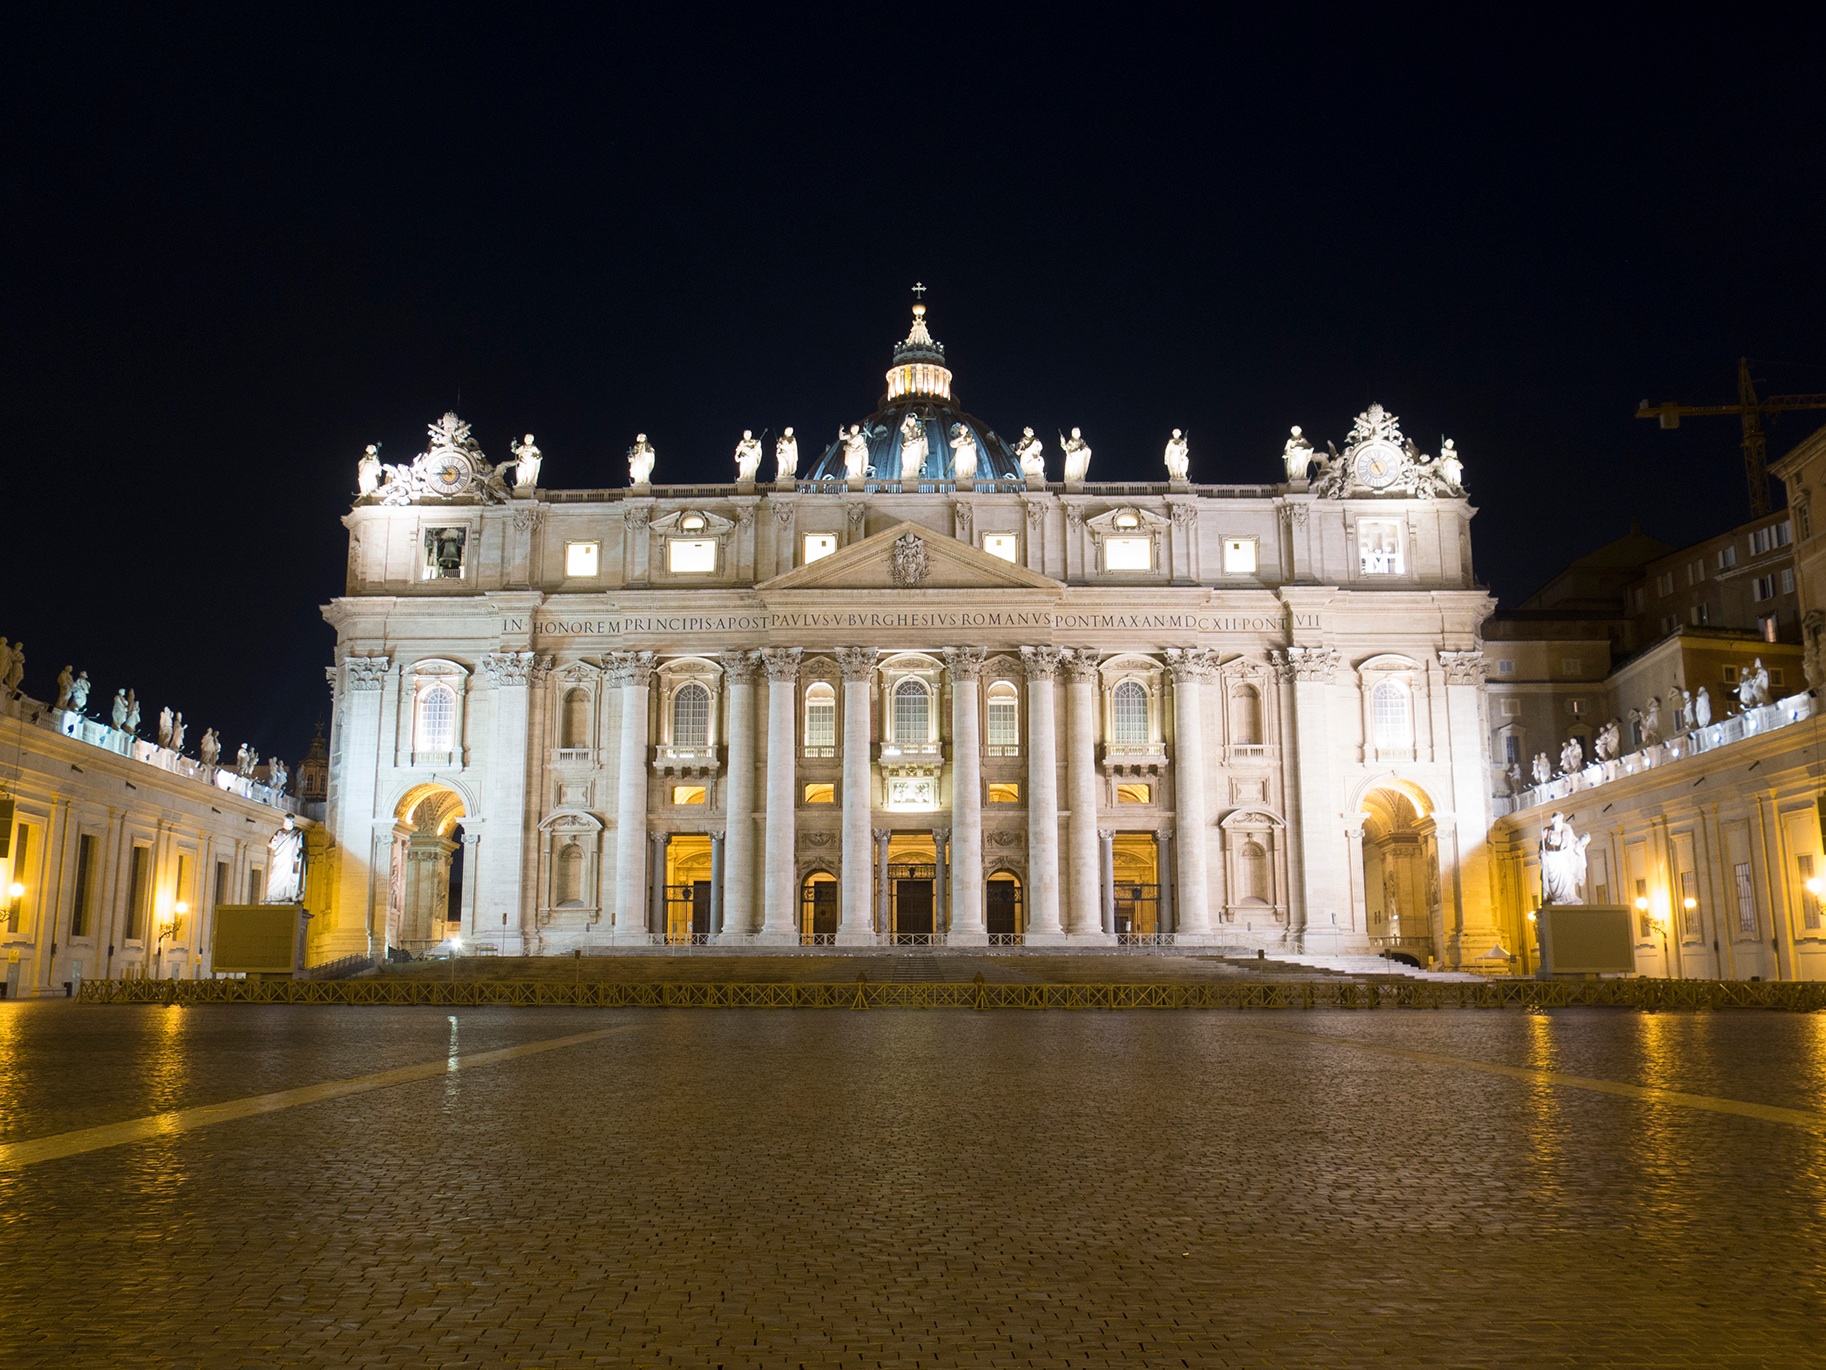
night, palace, city, cityscape, reflection, plaza, landmark, place of worship, town square, basilica, ancient rome, human settlement